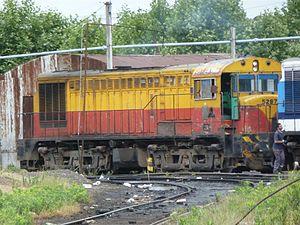
Les locomotives GAIA sont issues d'un groupement d'entreprises italo-argentines appelé "Gruppo Aziende Italiane e Argentine" - G.A.I.A. et était composé de plusieurs sociétés des deux pays.